The Cynic: The Political Education of Mitch McConnell

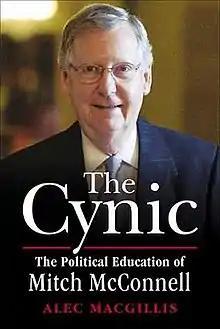
First edition

The Cynic: The Political Education of Mitch McConnell is a 2014 non-fiction book by Alec MacGillis about the political evolution of Mitch McConnell. The book documents his growing experience with political procedure and the change in his political direction to be more conservative.